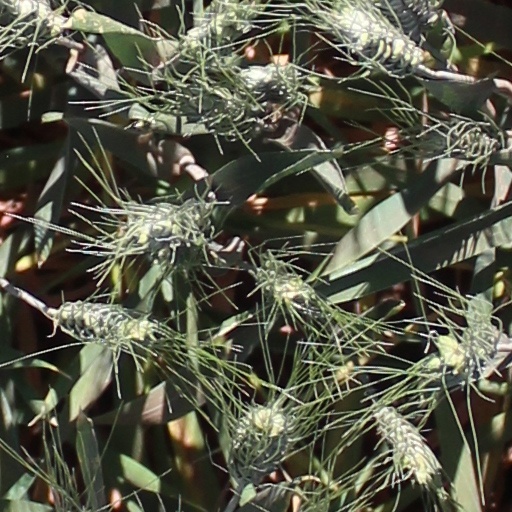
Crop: wheat